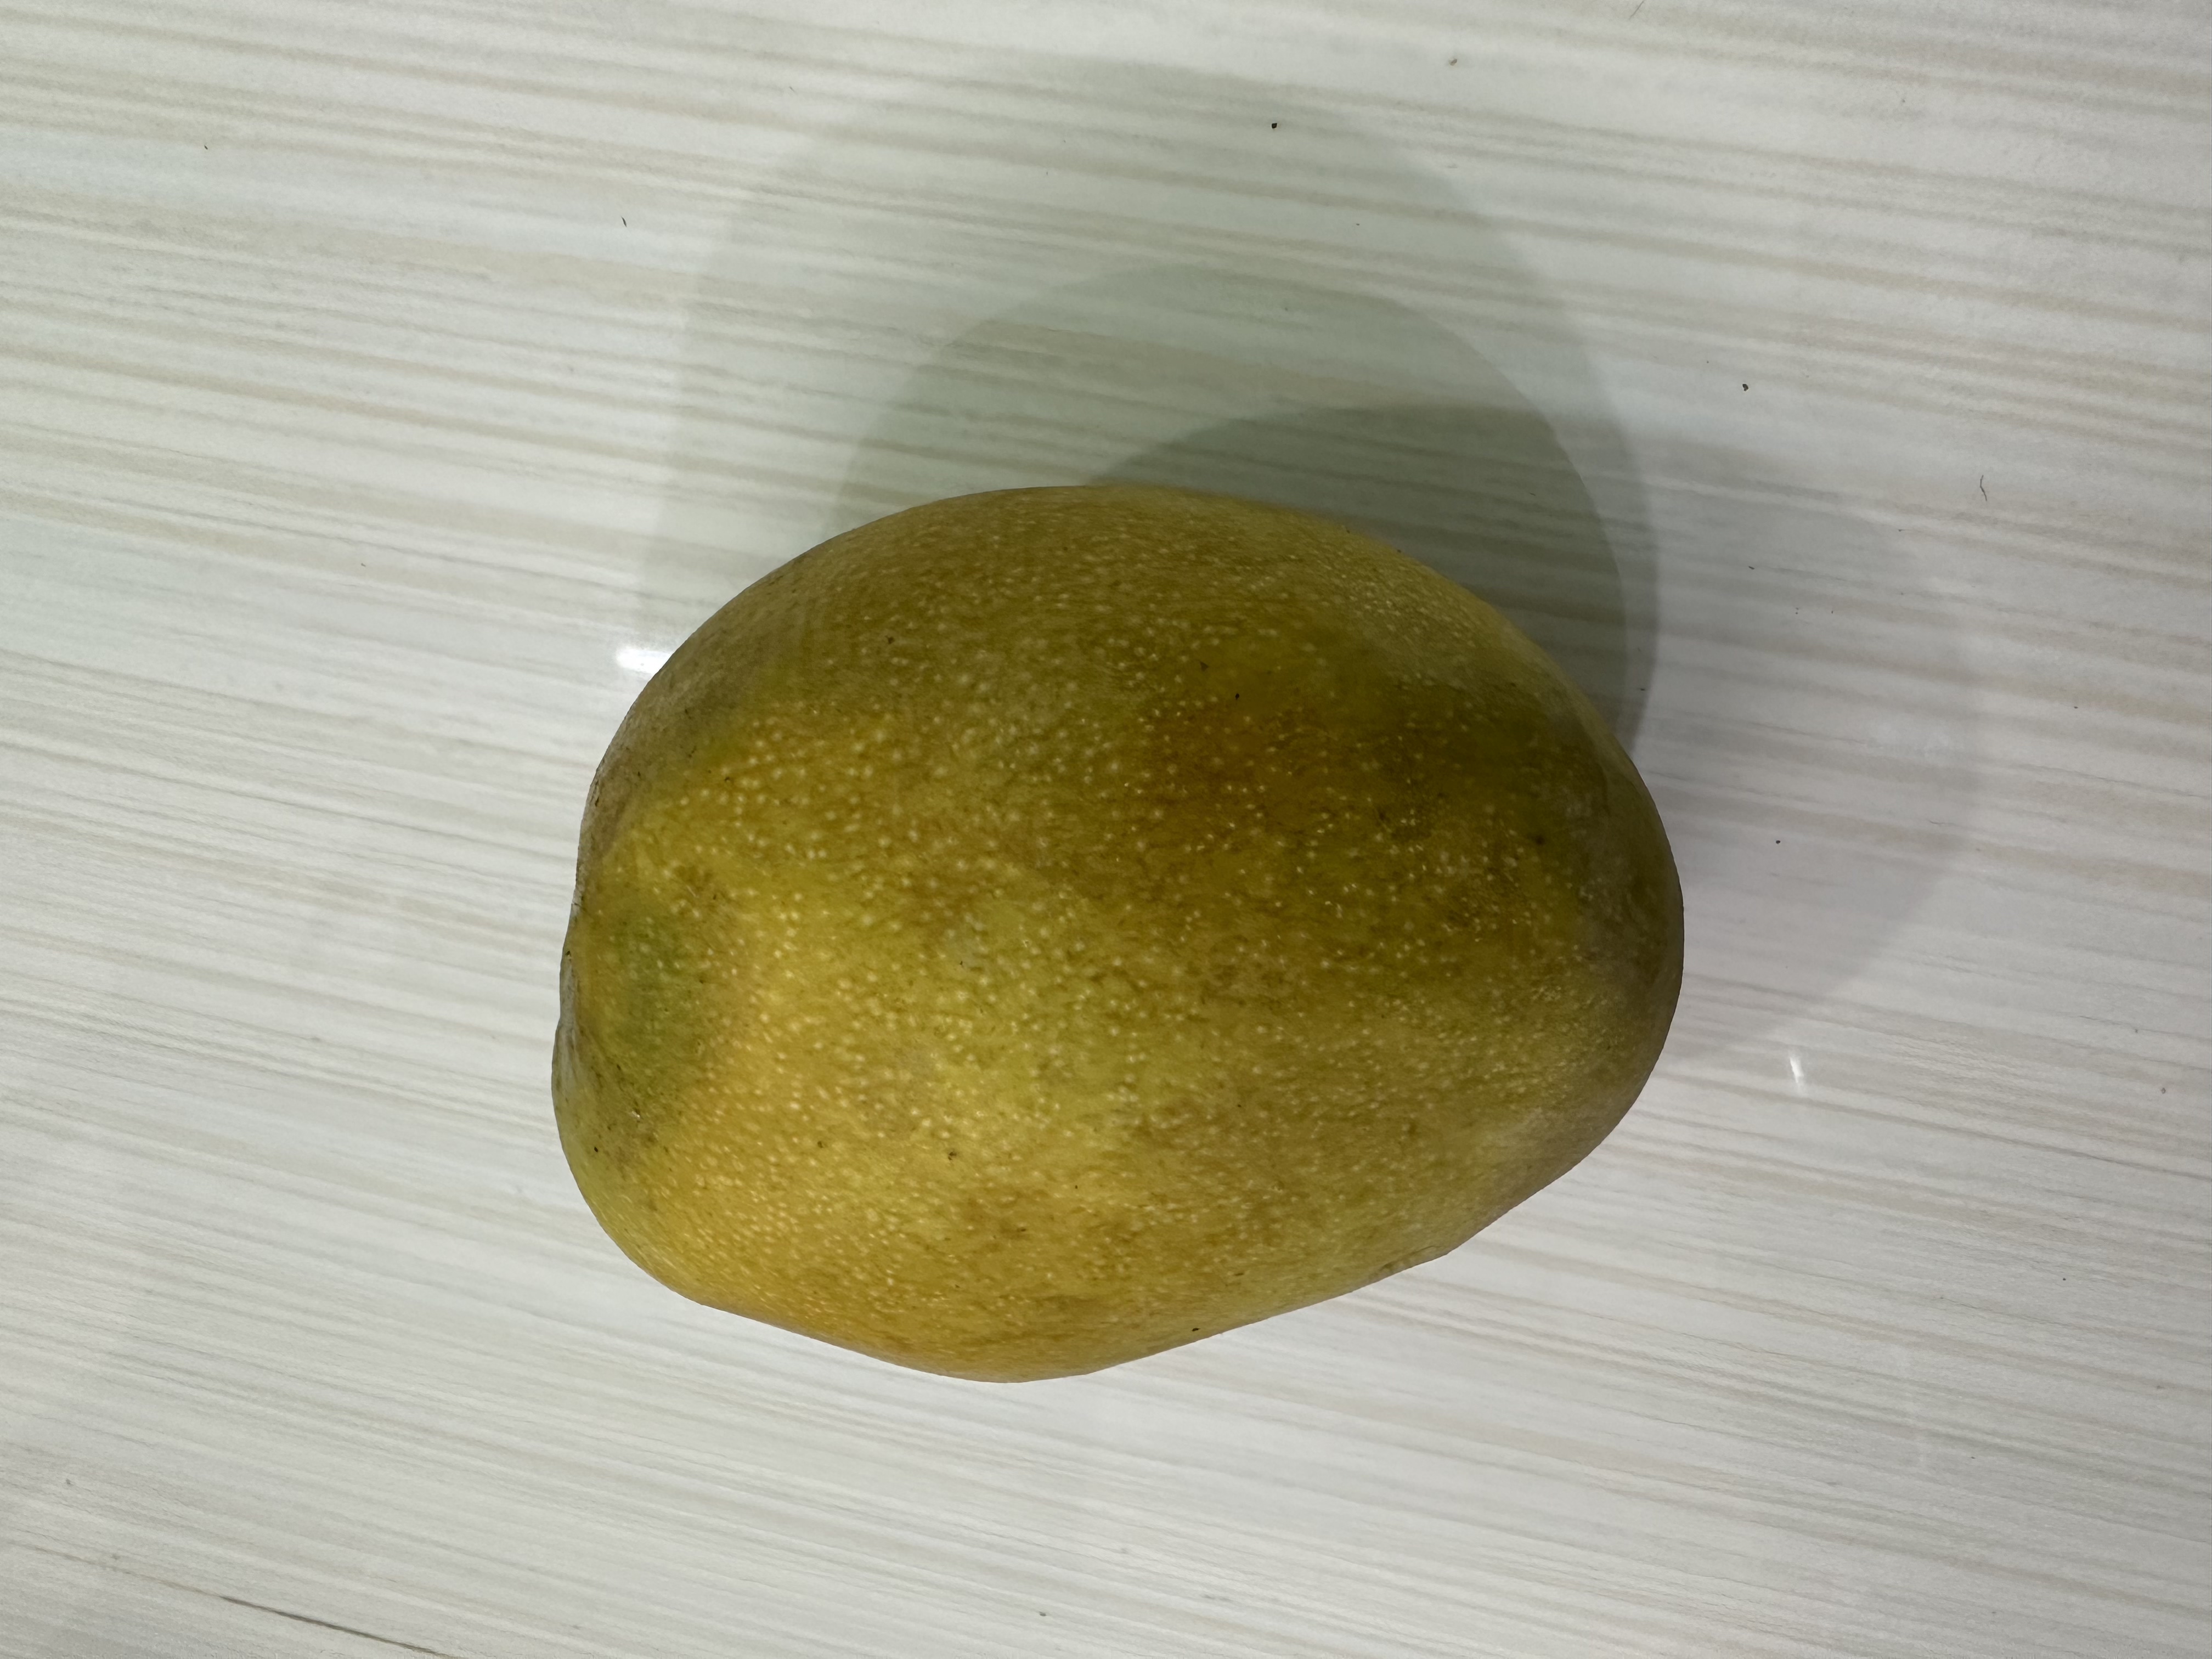
Mango variety: Bari-4